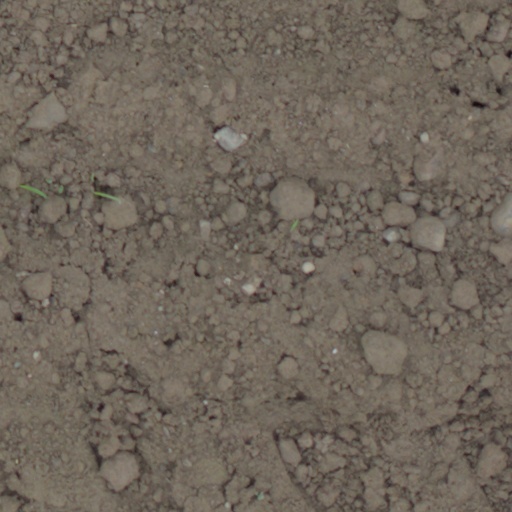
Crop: wheat